Hrudaya Sangama

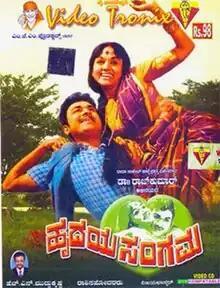
VCD cover

Hrudaya Sangama is a 1972 Indian Kannada language drama film directed by Rashi Brothers and produced by MJM Productions. It starred Rajkumar and Bharathi. The film was part black-and-white and part color, thus making it a partial color film. Vijaya Bhaskar scored the music and the story was written by H. N. Muddukrishna.The movie saw a theatrical run of 18 weeks.